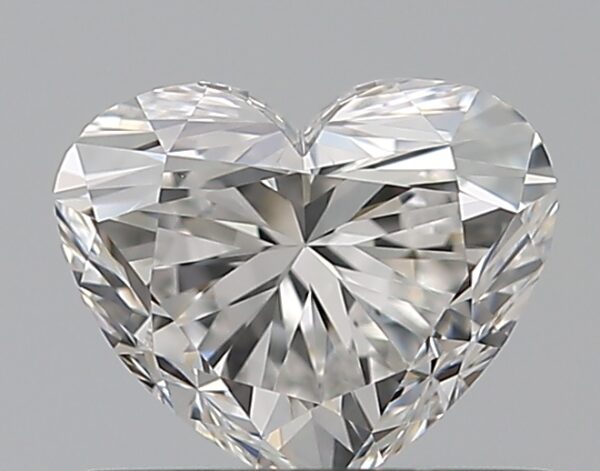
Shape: heart
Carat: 0.59
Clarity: VS2
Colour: F
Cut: VG
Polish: EX
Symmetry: VG
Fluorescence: N
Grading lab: GIA
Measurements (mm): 4.79 x 5.77 x 3.53